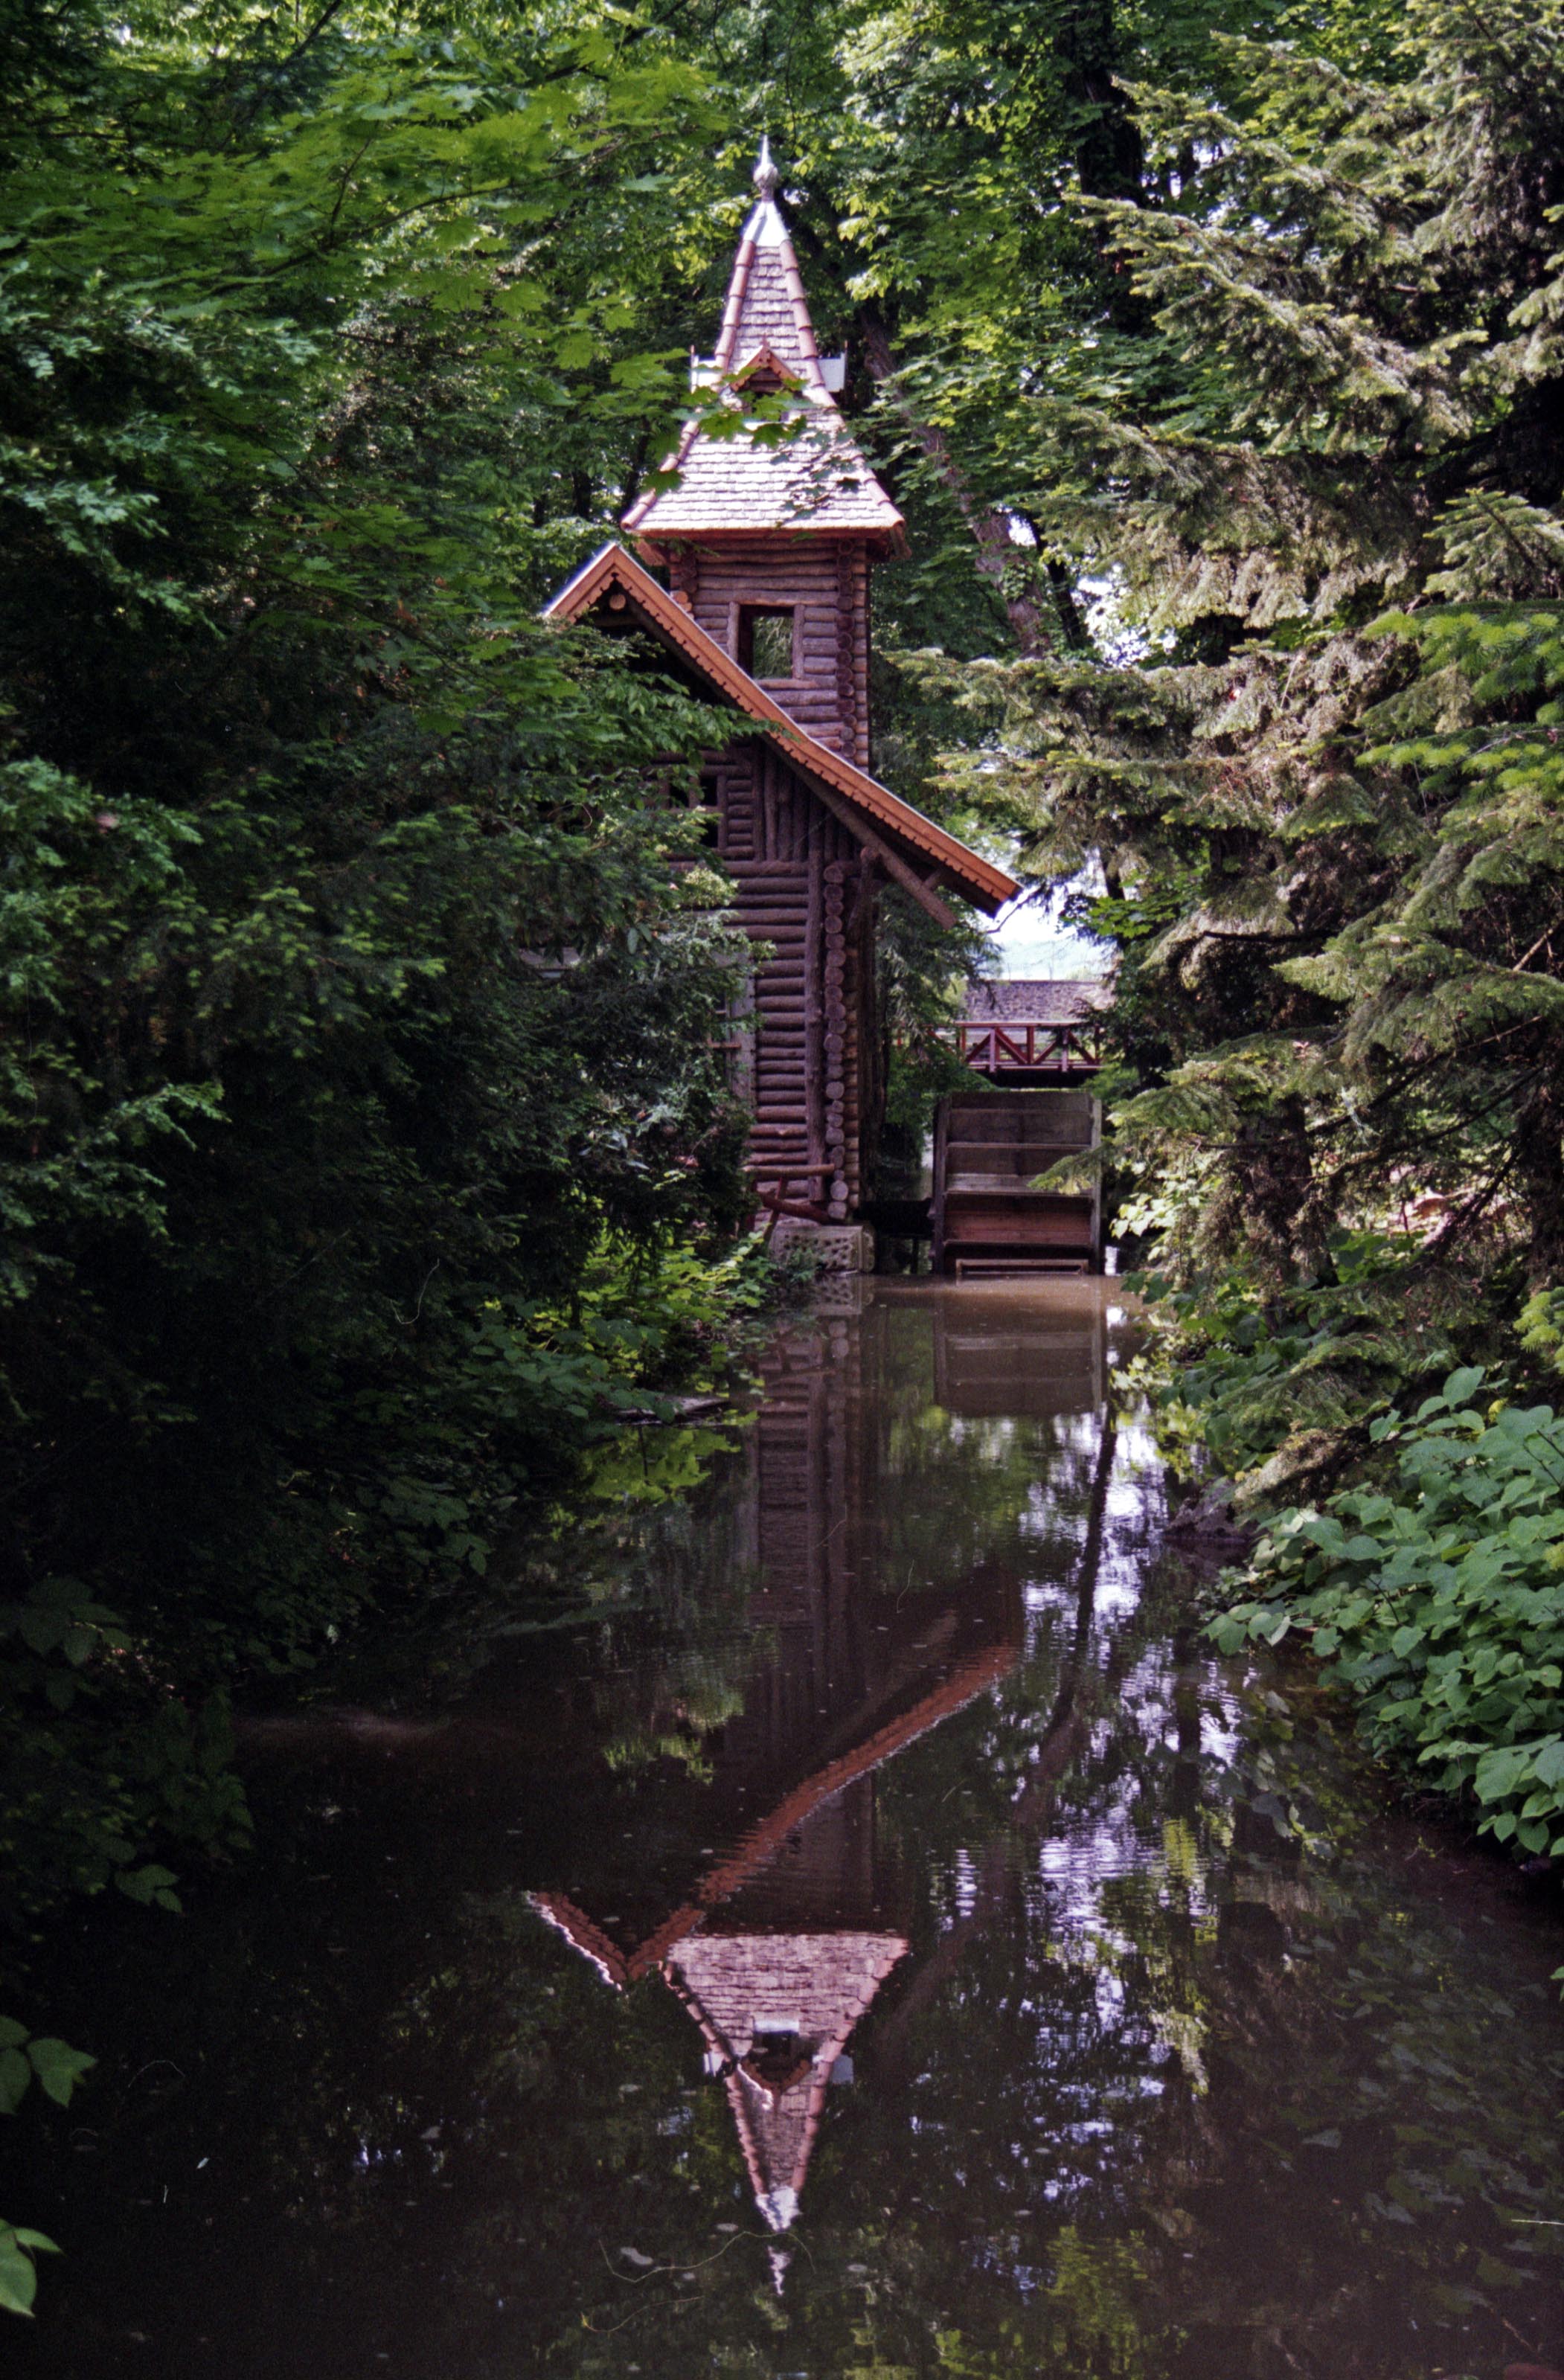
tree, nature, forest, flower, reflection, tower, autumn, garden, shrine